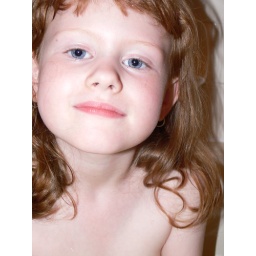
bath timeno, no-one peed in it. it has pinetarsol in the water to help abigail's eczema.